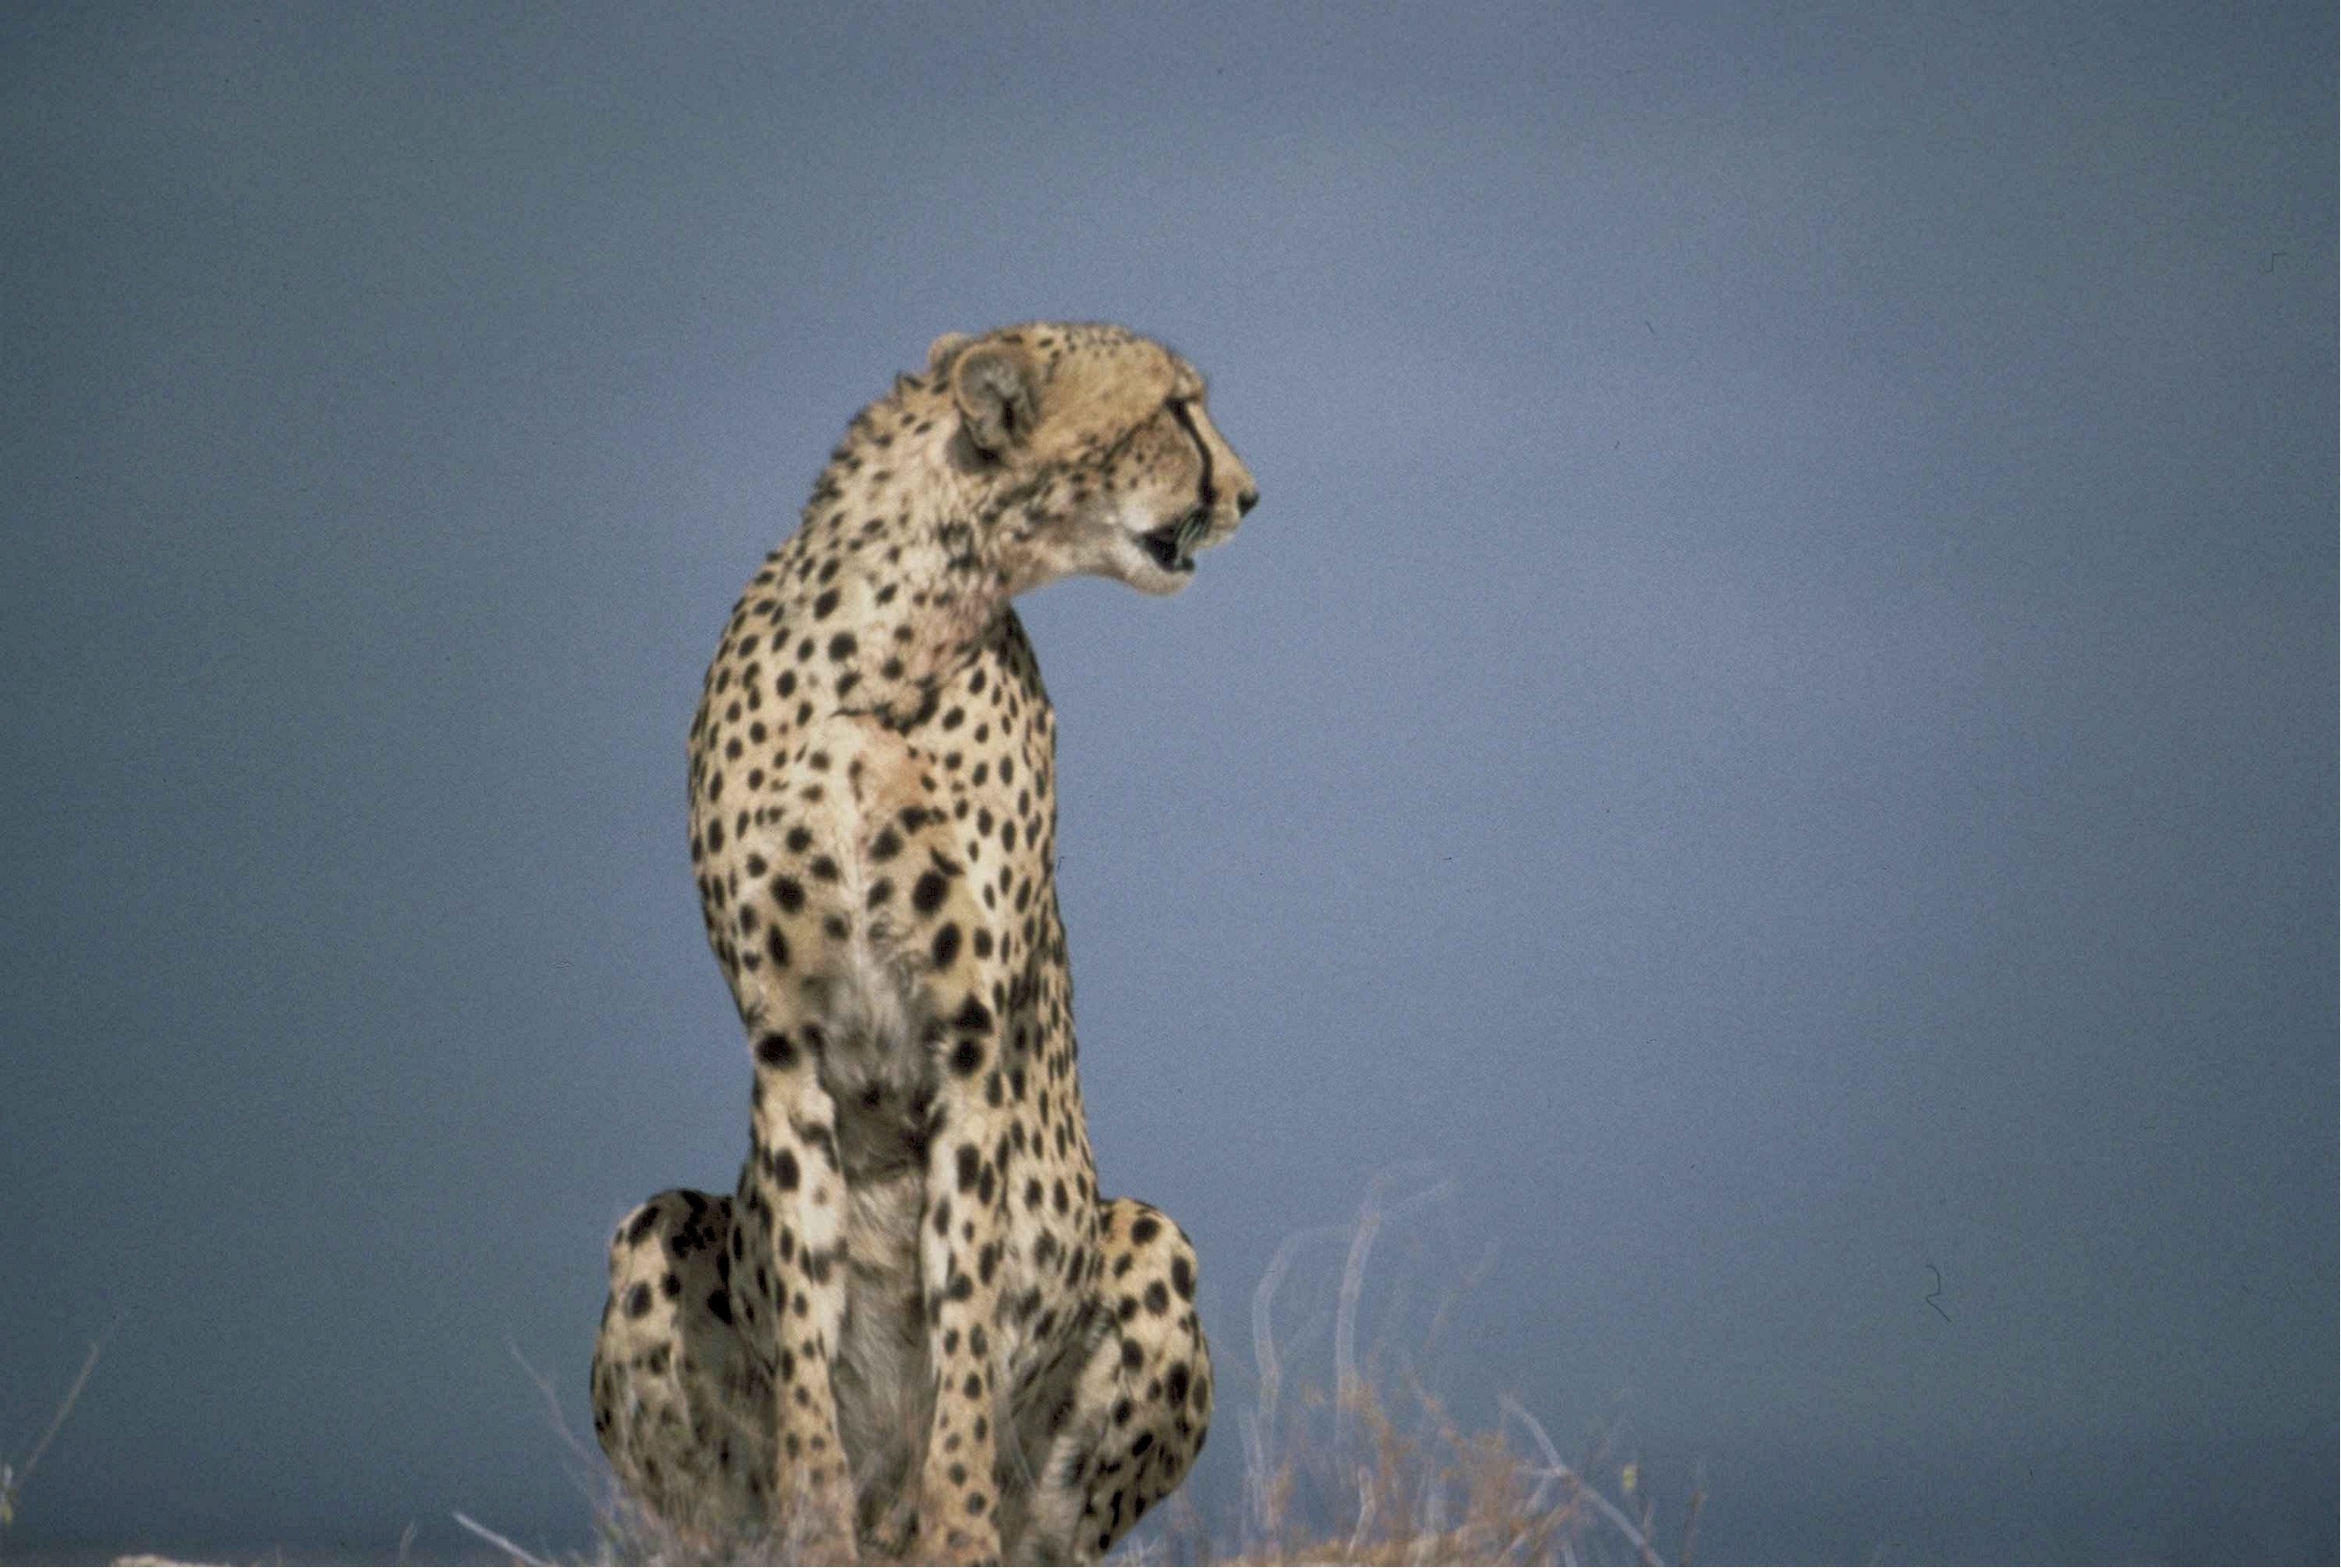
animal, wild, fur, feline, mammal, predator, speed, fauna, leopard, big cat, cheetah, giraffe, solitary, endangered, vertebrate, fast, carnivore, hunter, african, carnivorous, purr, acinonyx jubatus, small to medium sized cats, cat like mammal, spotted coat, cannot roar, open plains